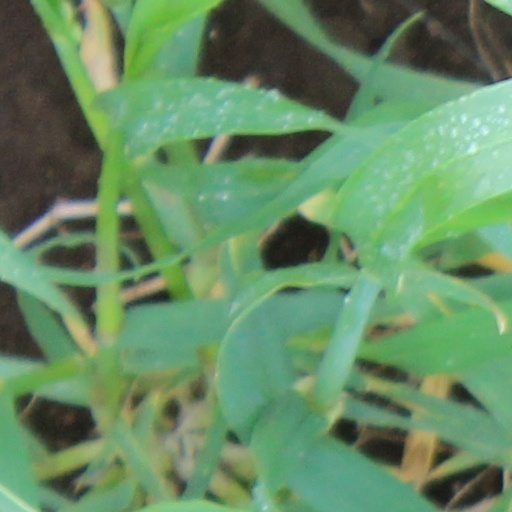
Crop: wheat